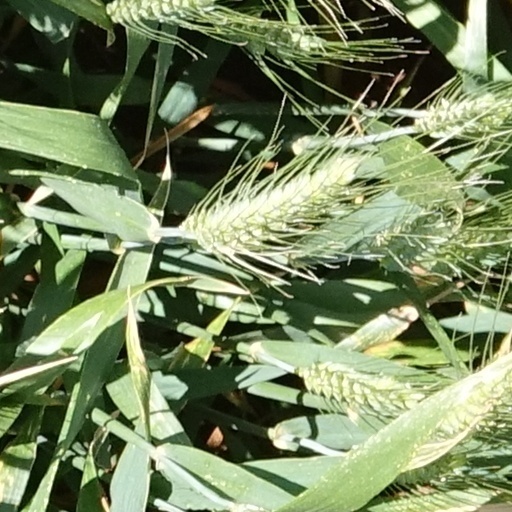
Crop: wheat